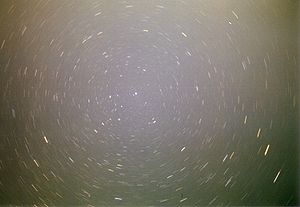
Nordstjernen
Langtidsfoto af nordstjernen og de nærmeste nabostjerner. Læg mærke til at jo længere fra nordstjernen en stjerne er, jo længere har den bevæget sig.
"""Stella polaris"" omdirigeres hertil. For andre betydninger af Stella polaris, se Stella polaris.